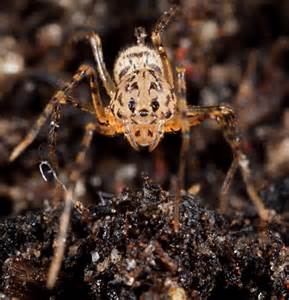
Label: ragno